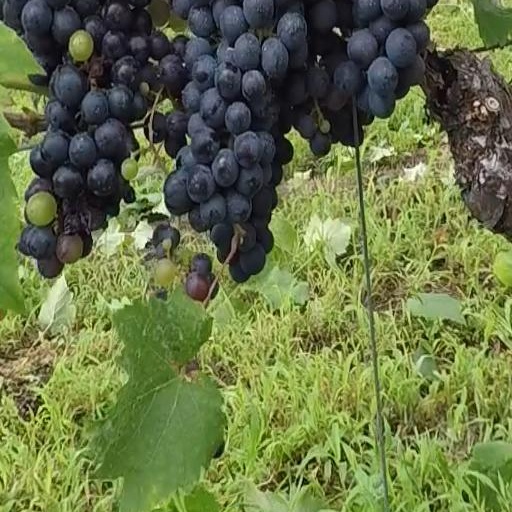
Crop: grape